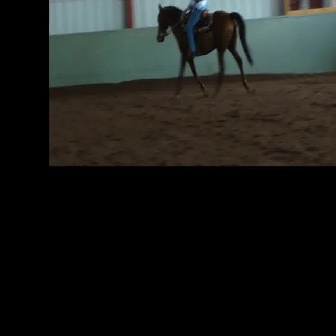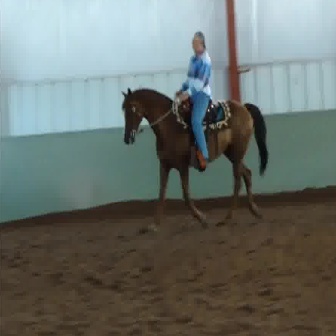
  Please identify the target specified by the bounding box [155,1,254,100] in the first image and locate it in the second image. Return the coordinates in [x_min,y_min,x_max,y_max] format.
Answer: [119,85,268,234]